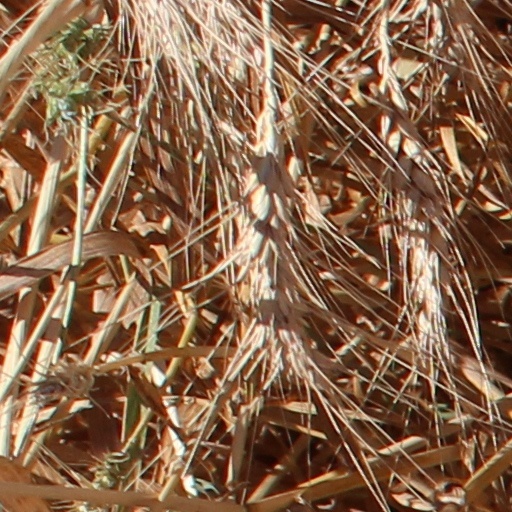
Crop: wheat